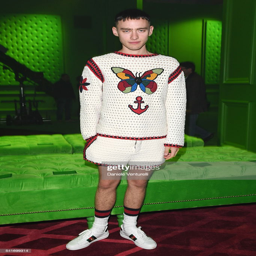
actor attends the show during ss17 .